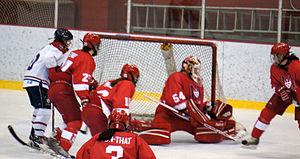
Charline Labonté, dit Charlie Labonté, est une joueuse canadienne de hockey sur glace.